Trevor D. Ford

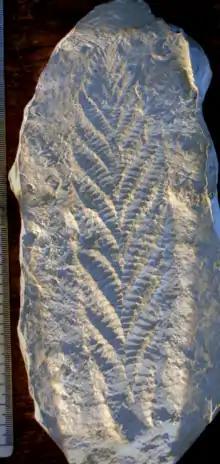
Cast of "Charnia masoni" fossil

In 1952, Ford took up the position of assistant lecturer at the Department of Geography of the University of Leicester, under John H. McDonald Whitaker. Geology split from geography in 1954, and he remained at the new Department of Geology for his entire career, rising to lecturer and senior lecturer (1980), and also serving as senior tutor and then associate dean for combined studies in science. His notable postgraduate students include Cynthia Burek. He also chaired the earth science board at Nene College of Higher Education, Northampton (1974–87), and taught evening classes at Vaughan College in Leicester. Ford retired in 1987, and was appointed an (honorary) university fellow.